Louis Crompton

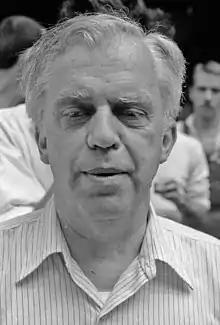

Louis Crompton (April 5, 1925 – July 11, 2009) was a Canadian scholar, professor, author, and pioneer in the instruction of queer studies.